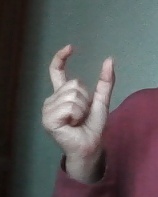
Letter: nun